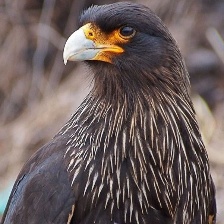
Species: STRIATED CARACARA
Scientific name: PHALCOBOENUS AUSTRALIS